Mount Wrightson

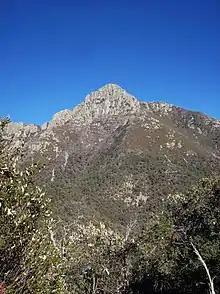
Mount Wrightson from Jack Mountain.

Fauna on Mount Wrightson include birds such as the Mexican jay, elegant trogon, and ravens high up near the peak, Coues white-tailed deer, black bear, and (rarely) mountain lion.